Charles III University of Madrid

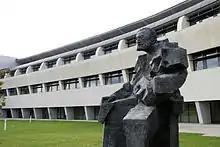
Colmenarejo Campus

- Located within the province of Madrid in the town of Colmenarejo, the campus is 36 kilometers northeast of the Spanish capital.